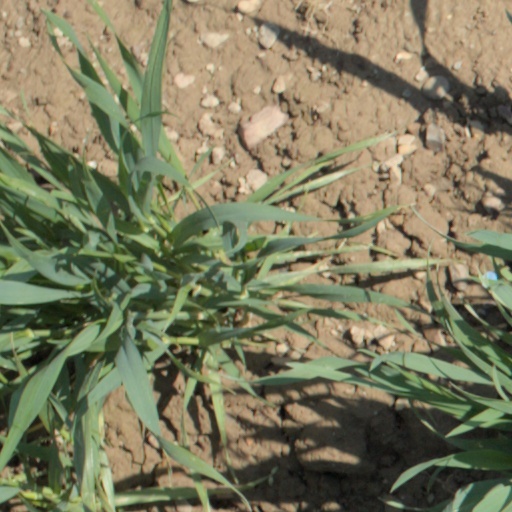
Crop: wheat